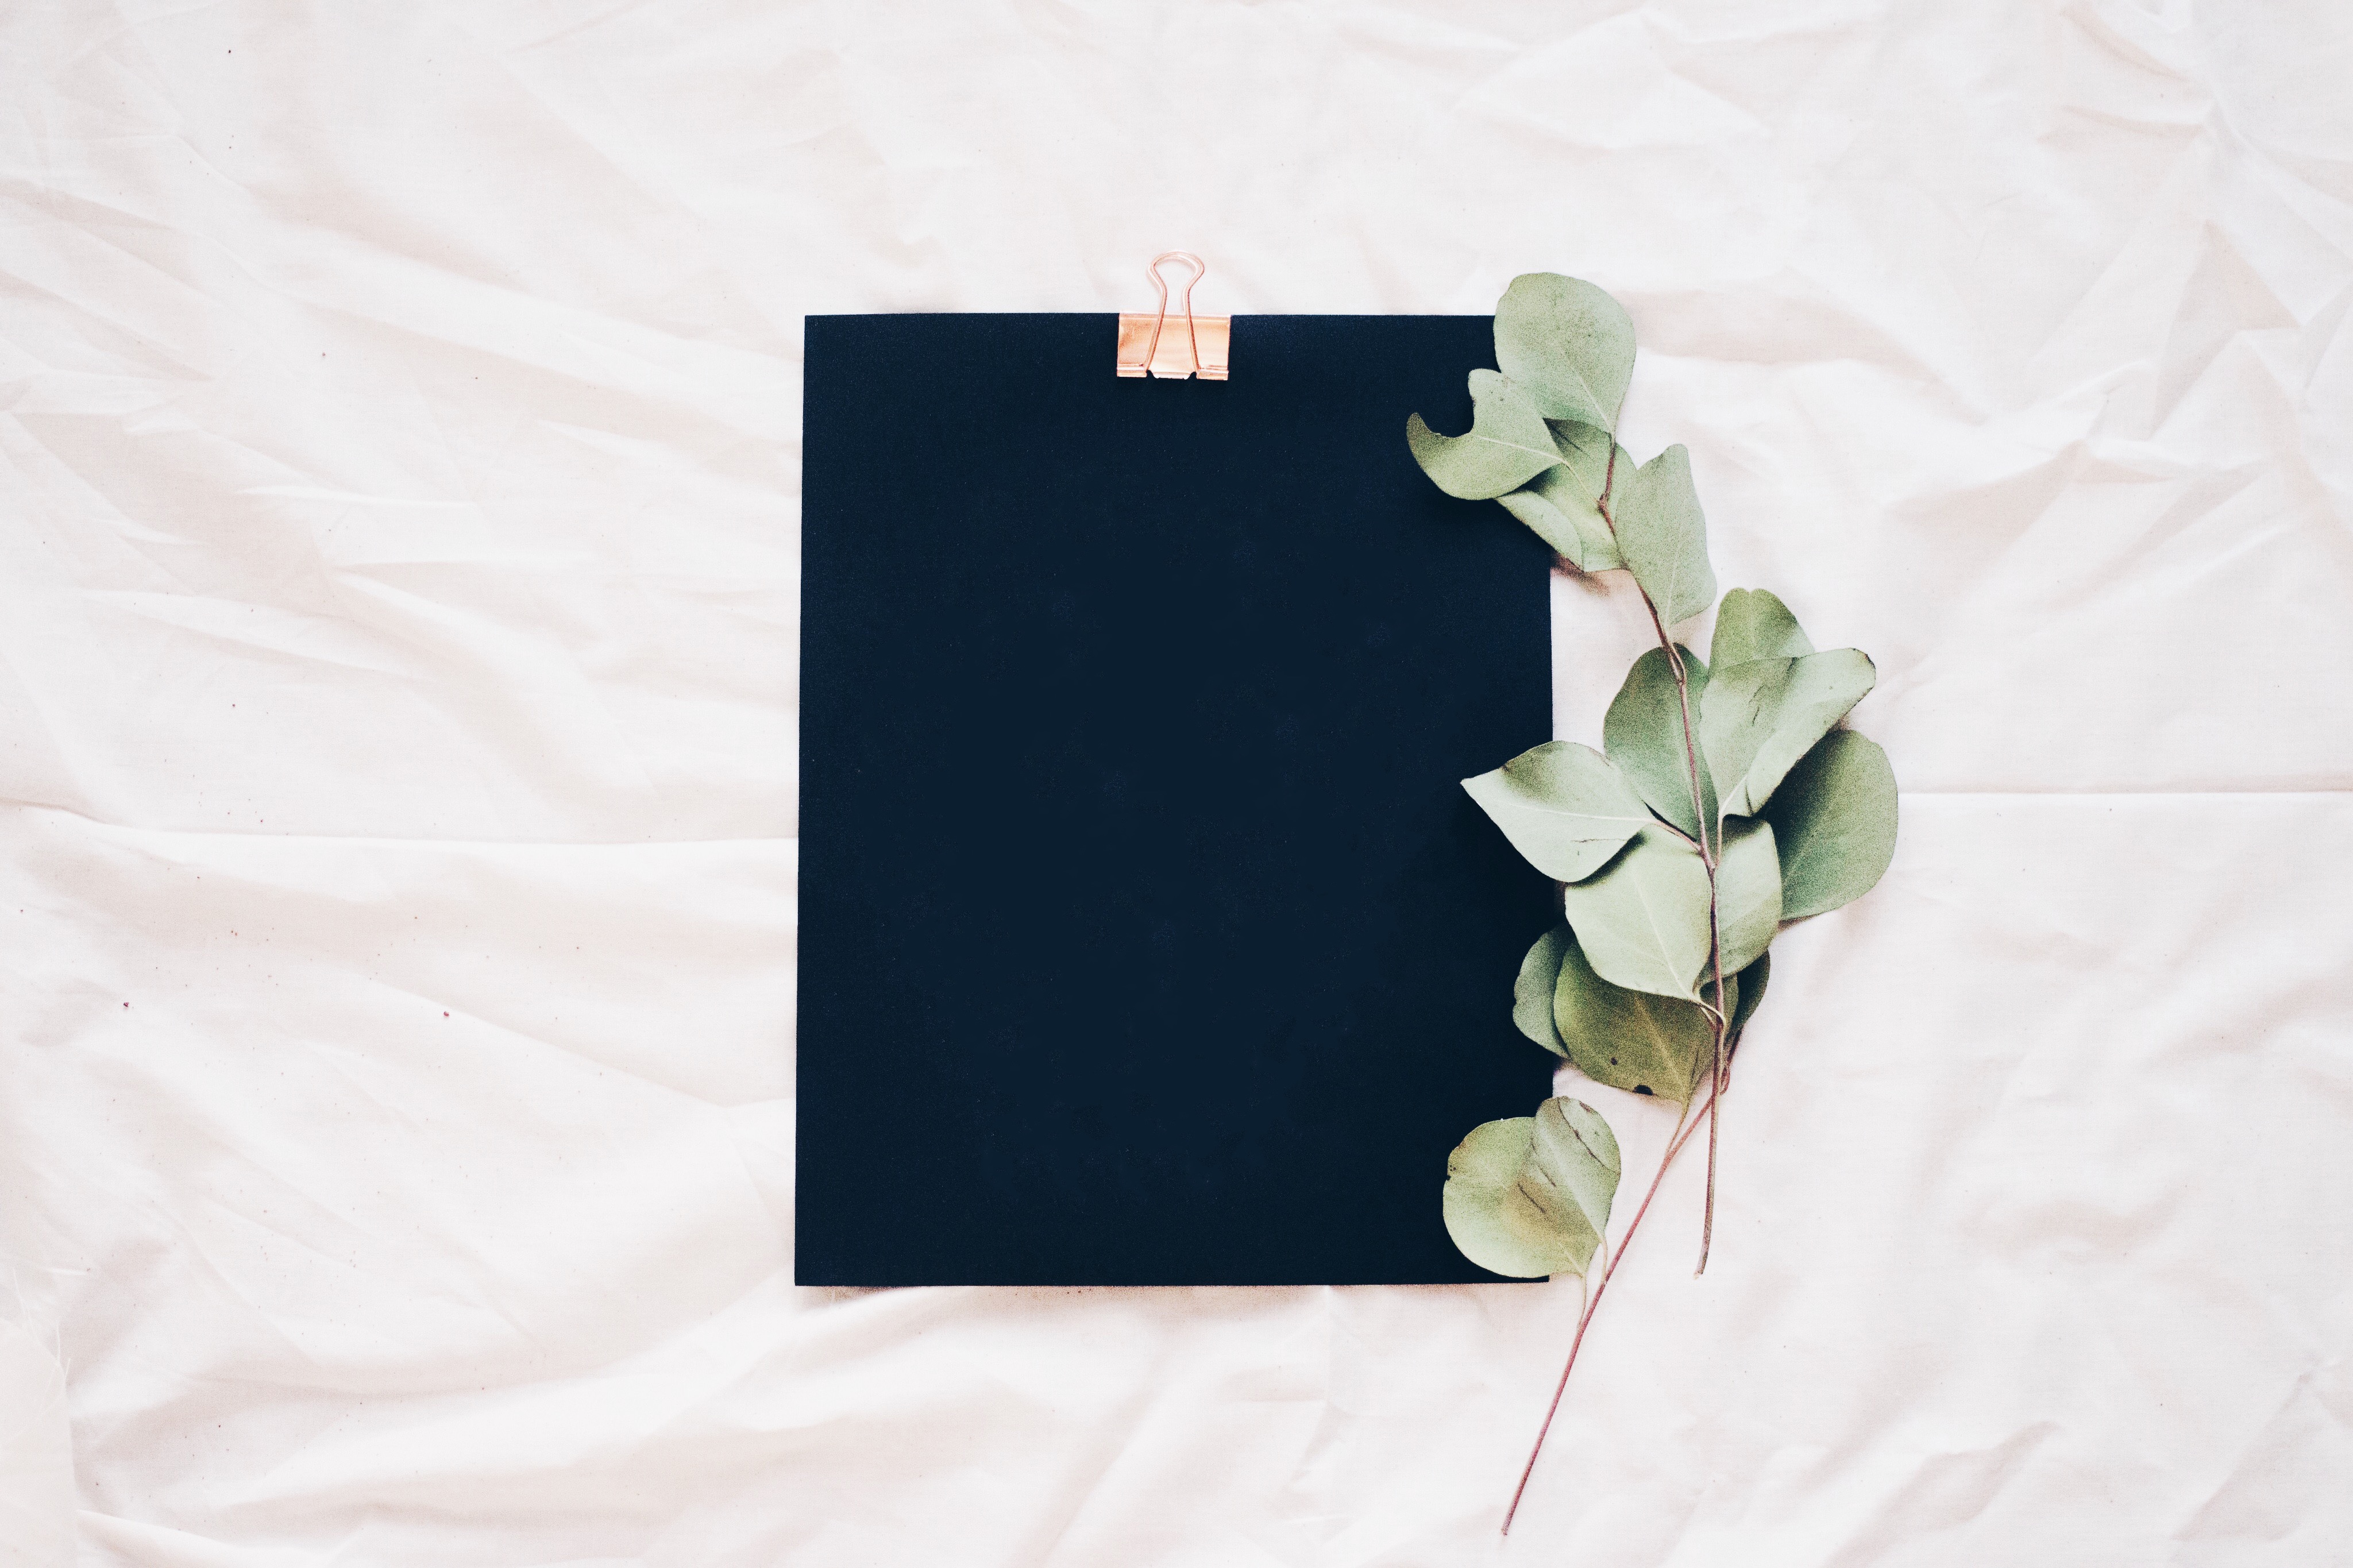
white, flower, petal, spring, green, paper, art